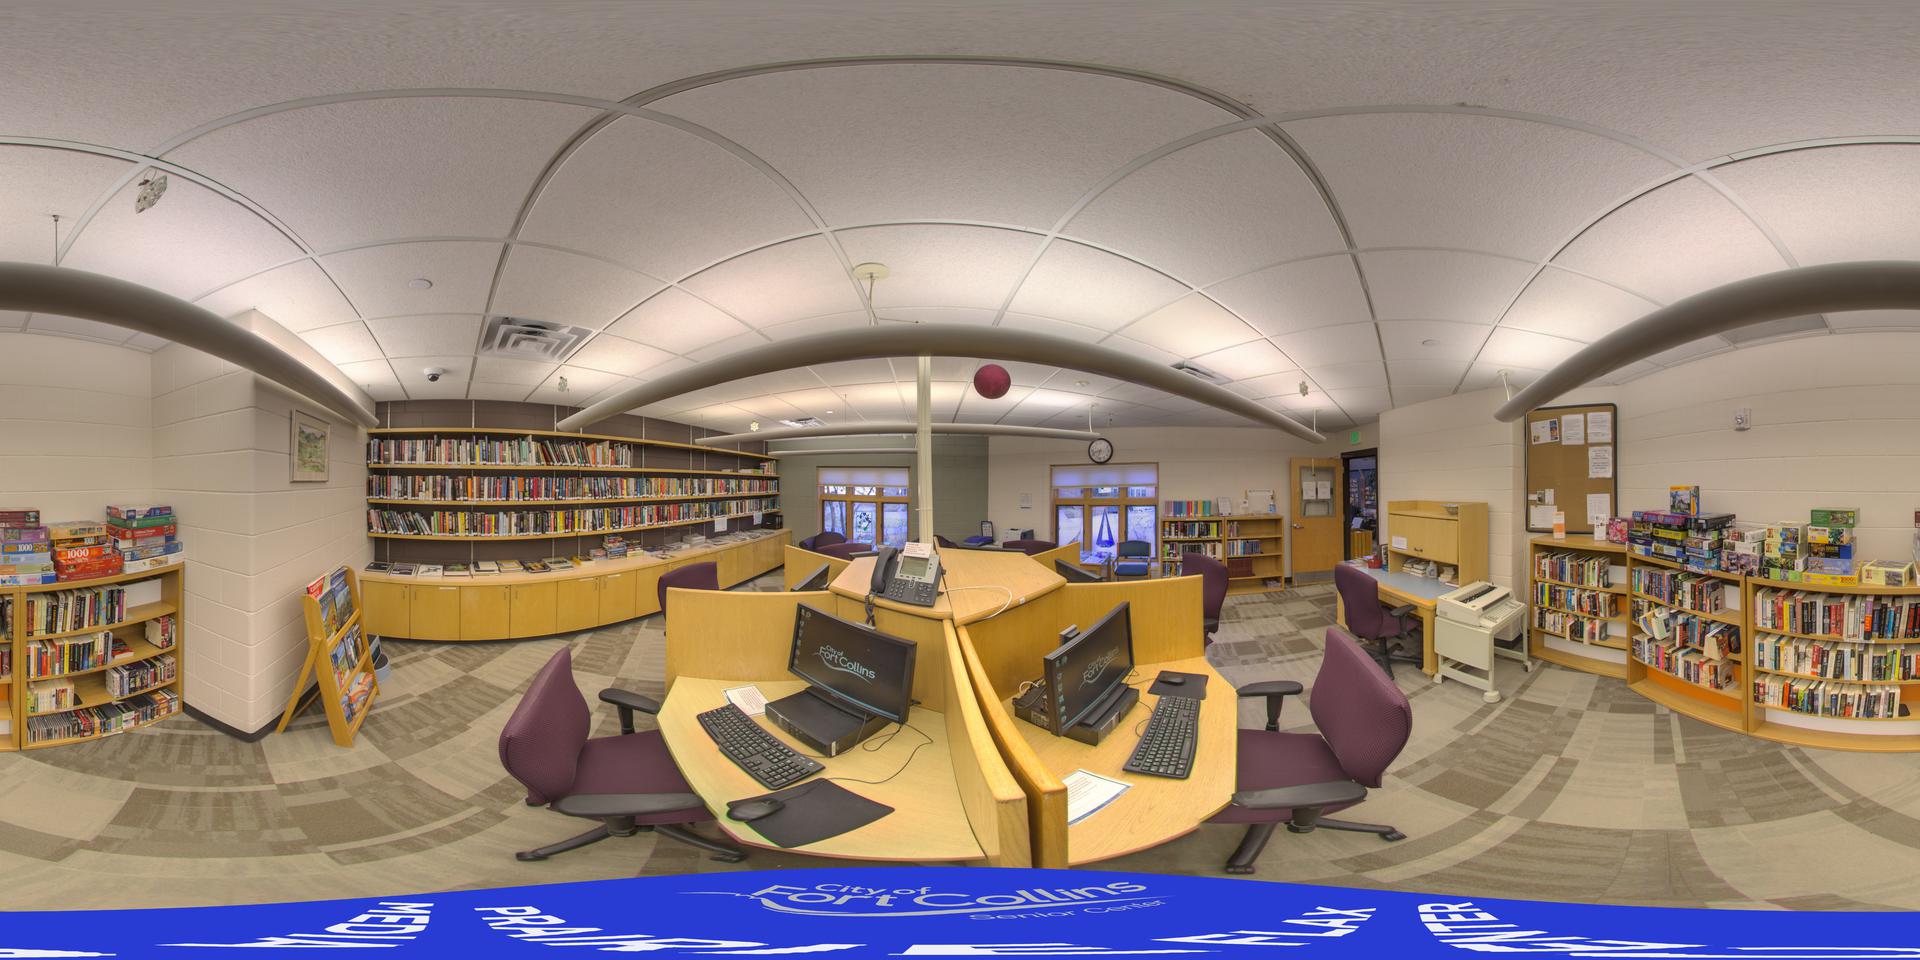
Referred object: the black desk telephone on the central counter

Referred object: the pink hanging ball

Referred object: turn around, the purple chair next to the computer station